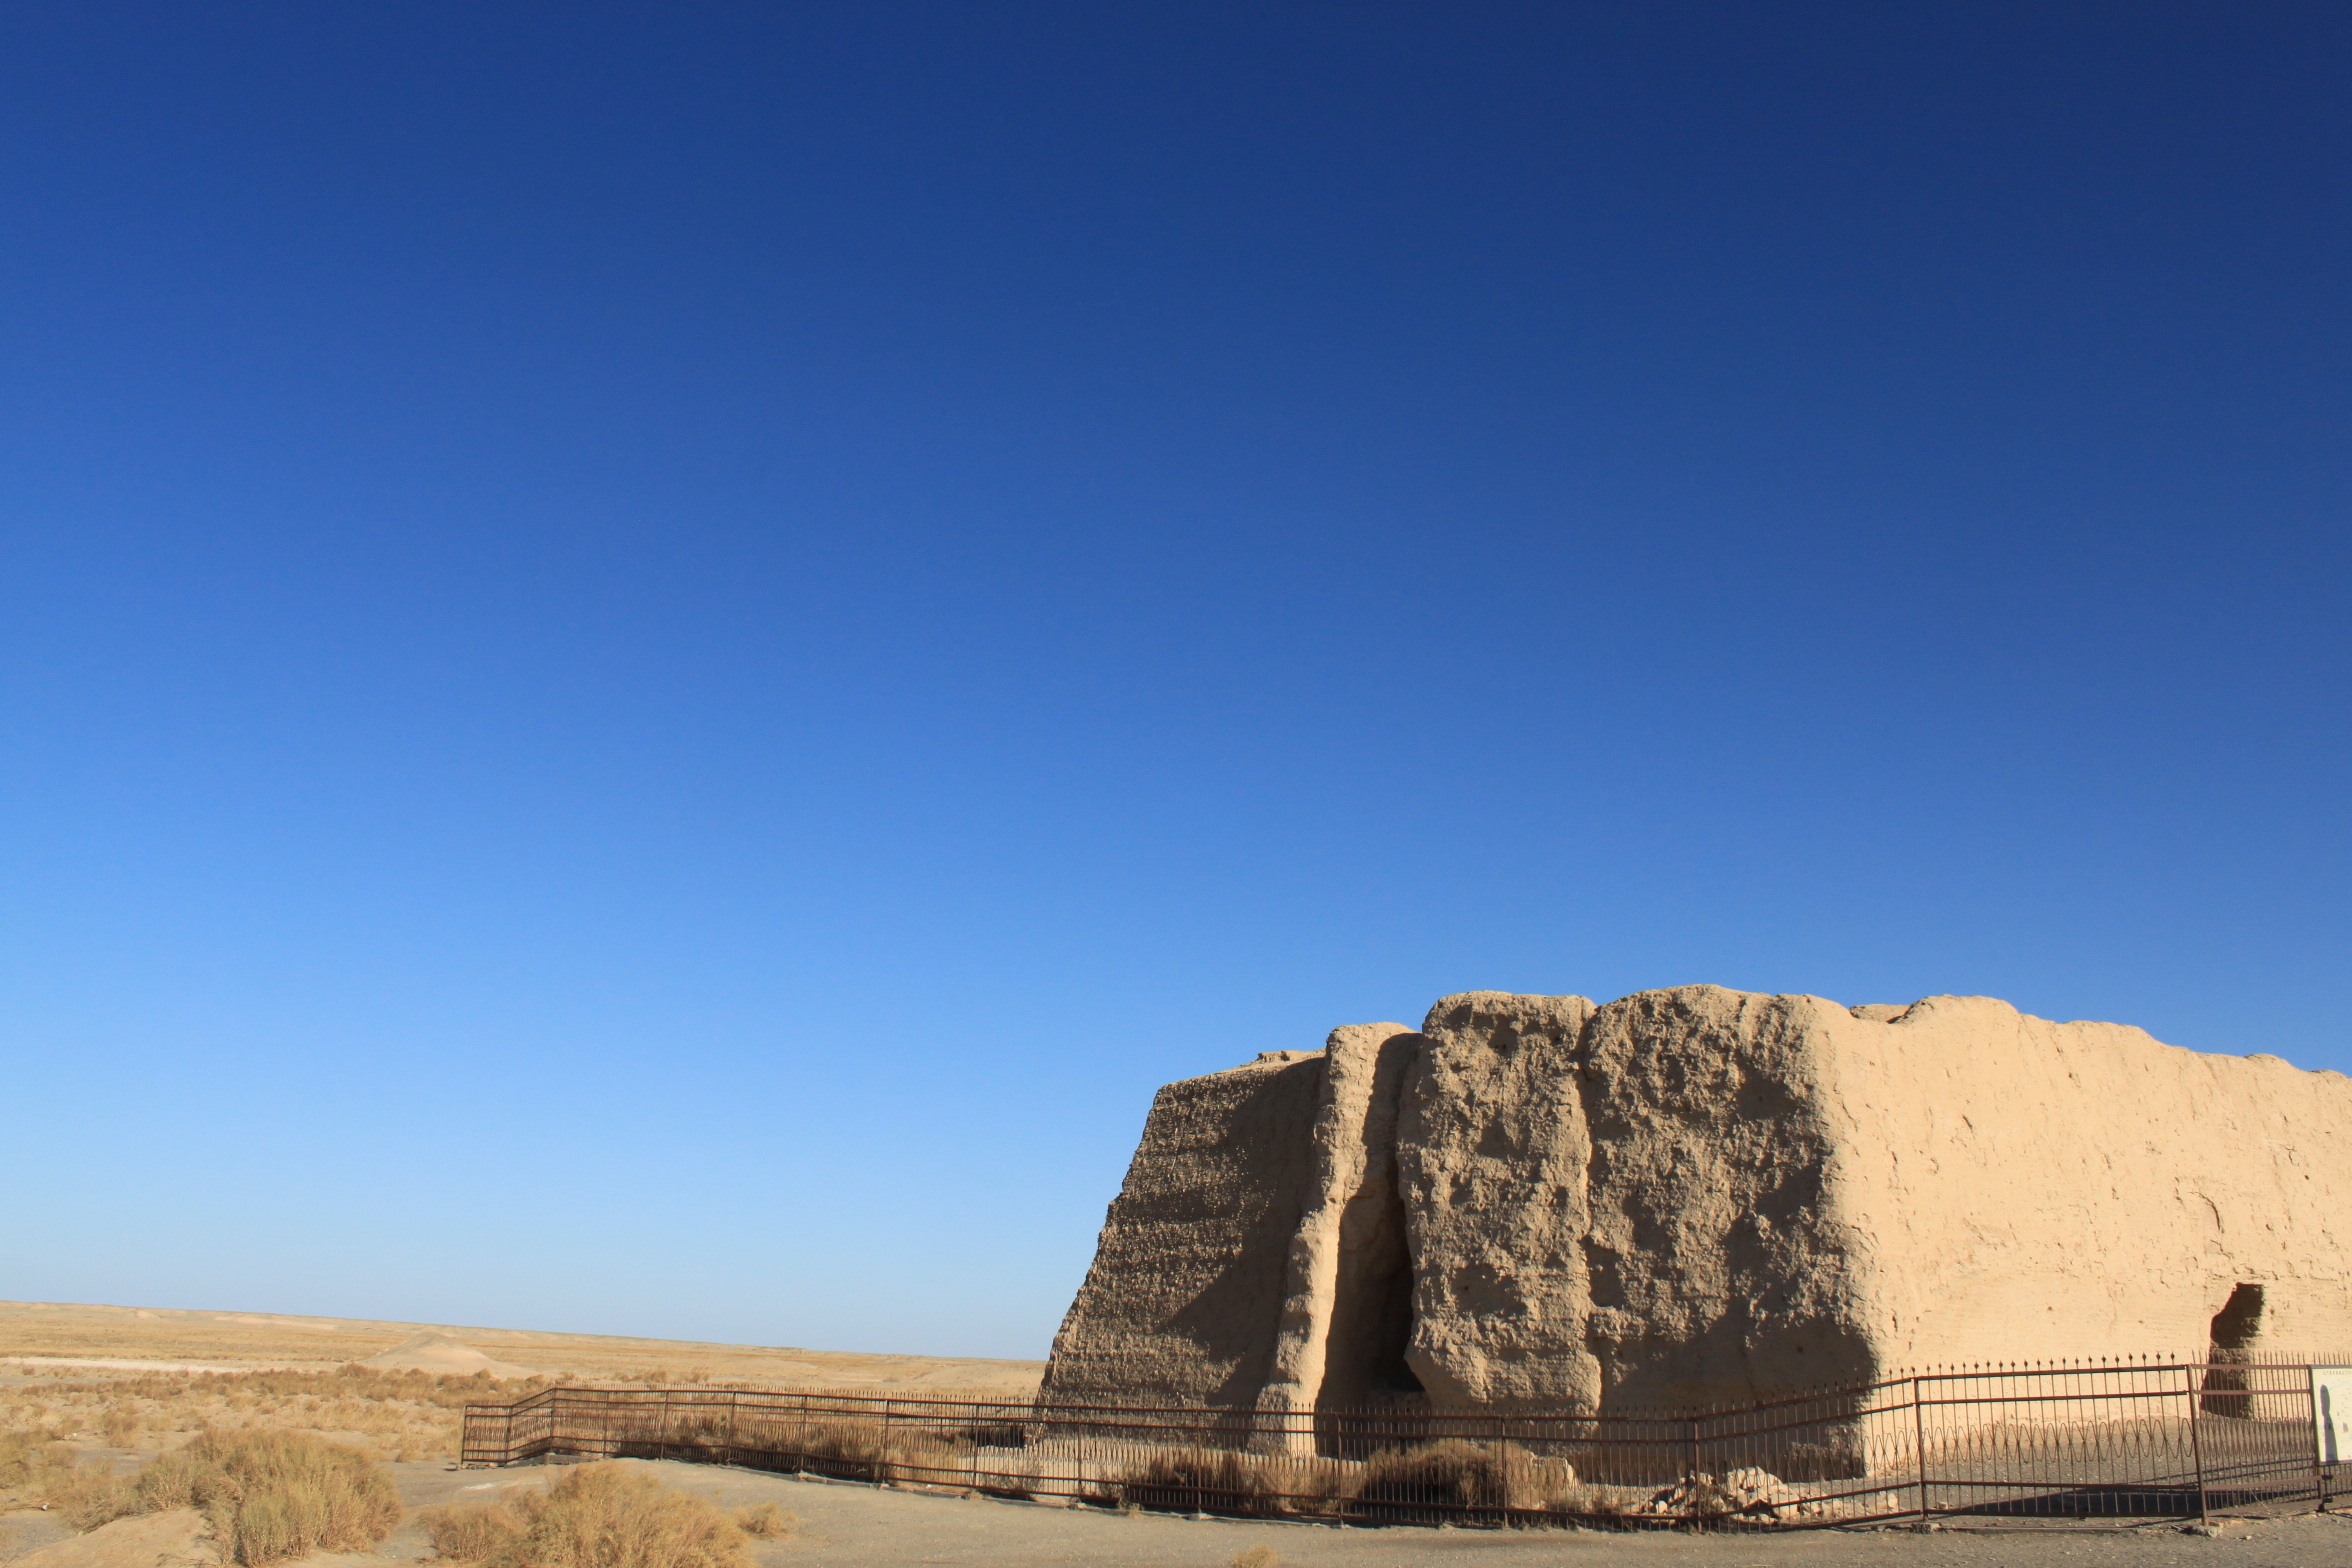
landscape, sand, rock, horizon, sky, desert, monument, terrain, northwest, badlands, plateau, ecosystem, wadi, monolith, gobi, yumenguan, natural environment